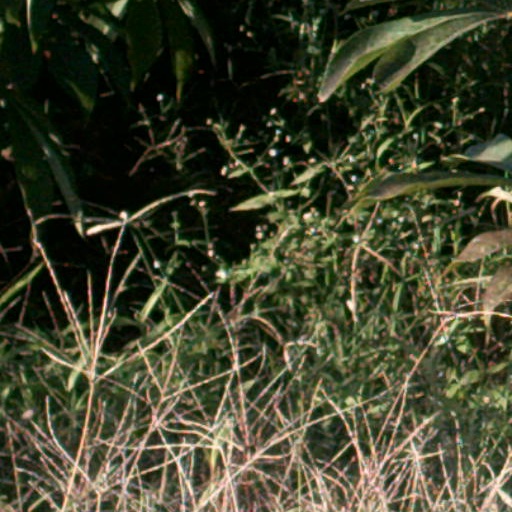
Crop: cassava